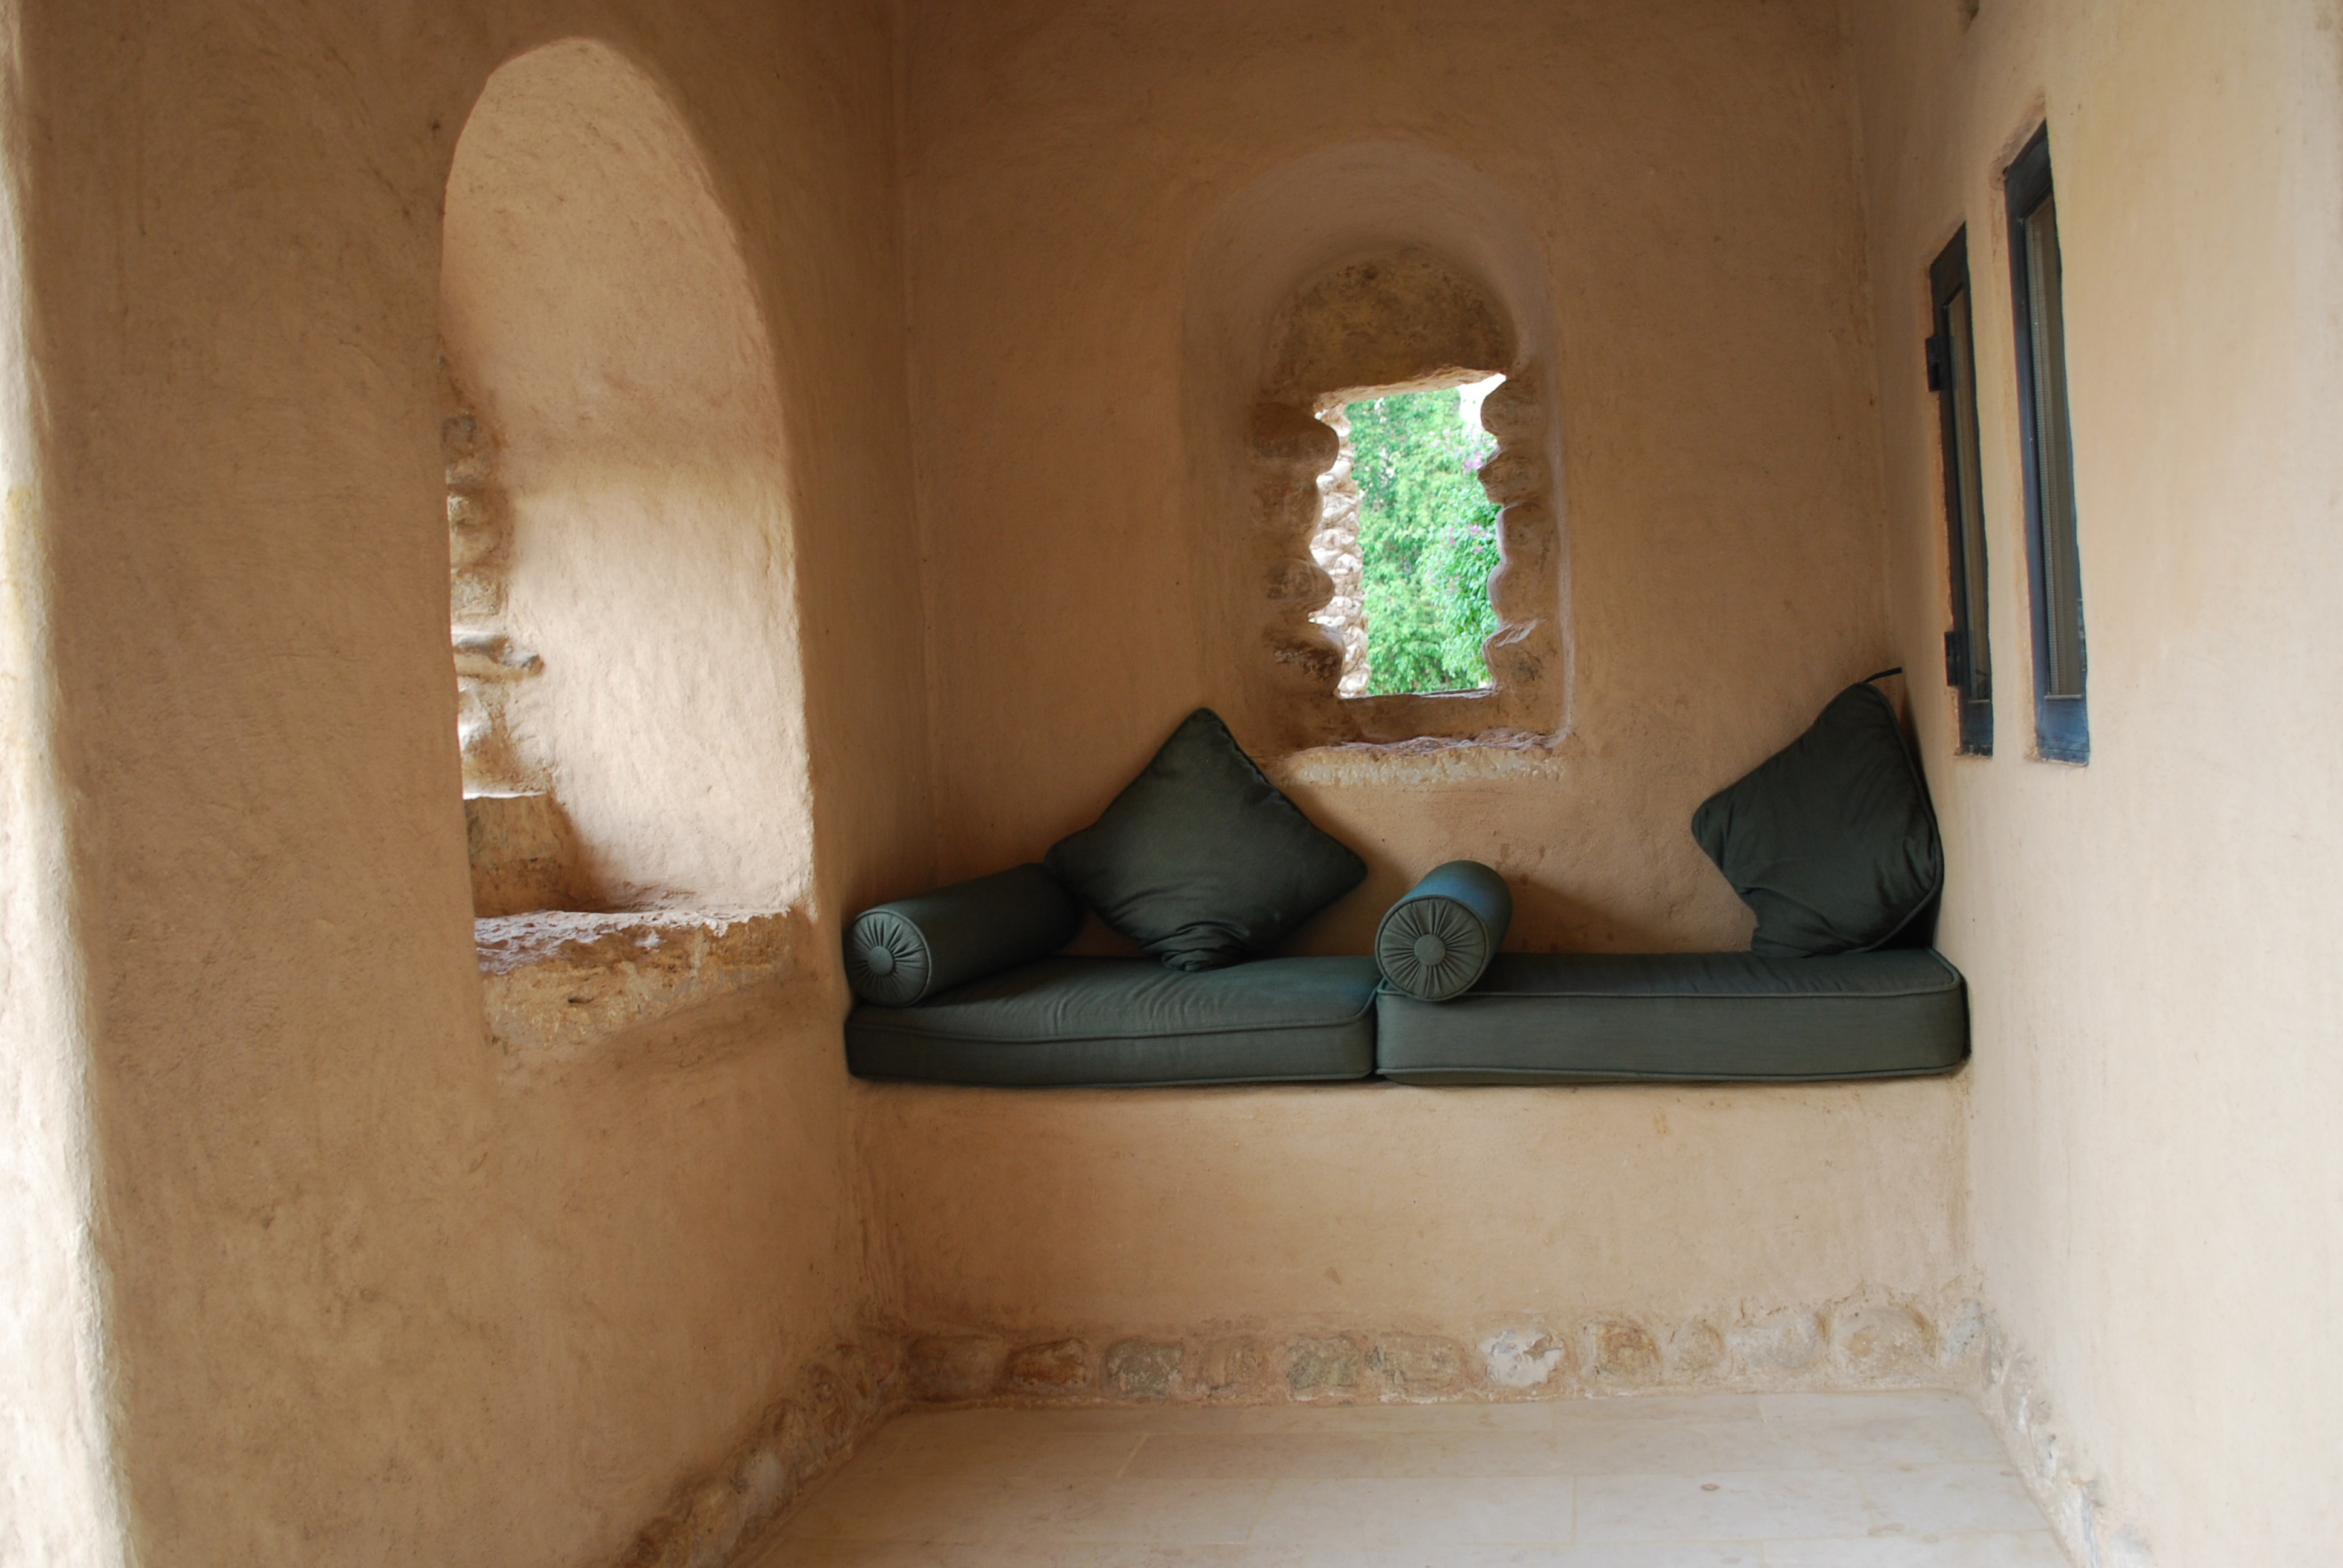
house, window, home, wall, cottage, property, living room, furniture, room, apartment, interior design, jordan, relaxation, luxury, hotel, estate, plaster, nobel